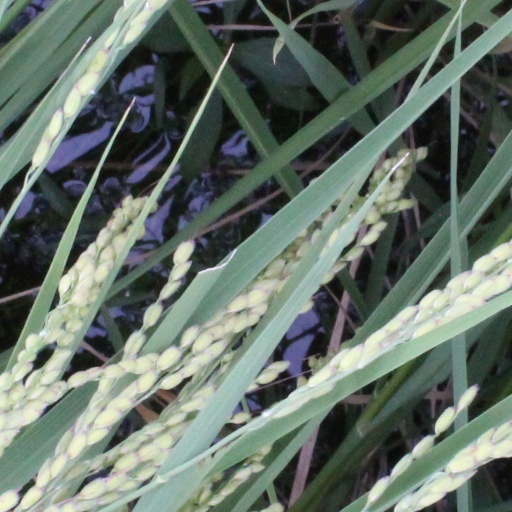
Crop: rice